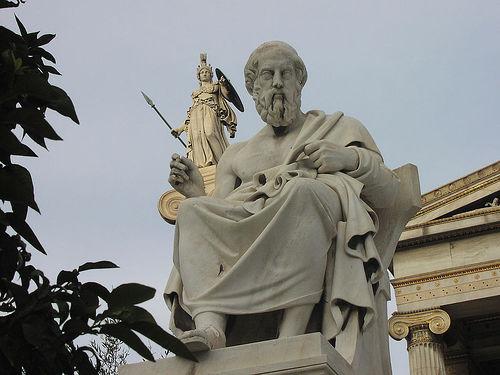
Weather: cloudy or overcast